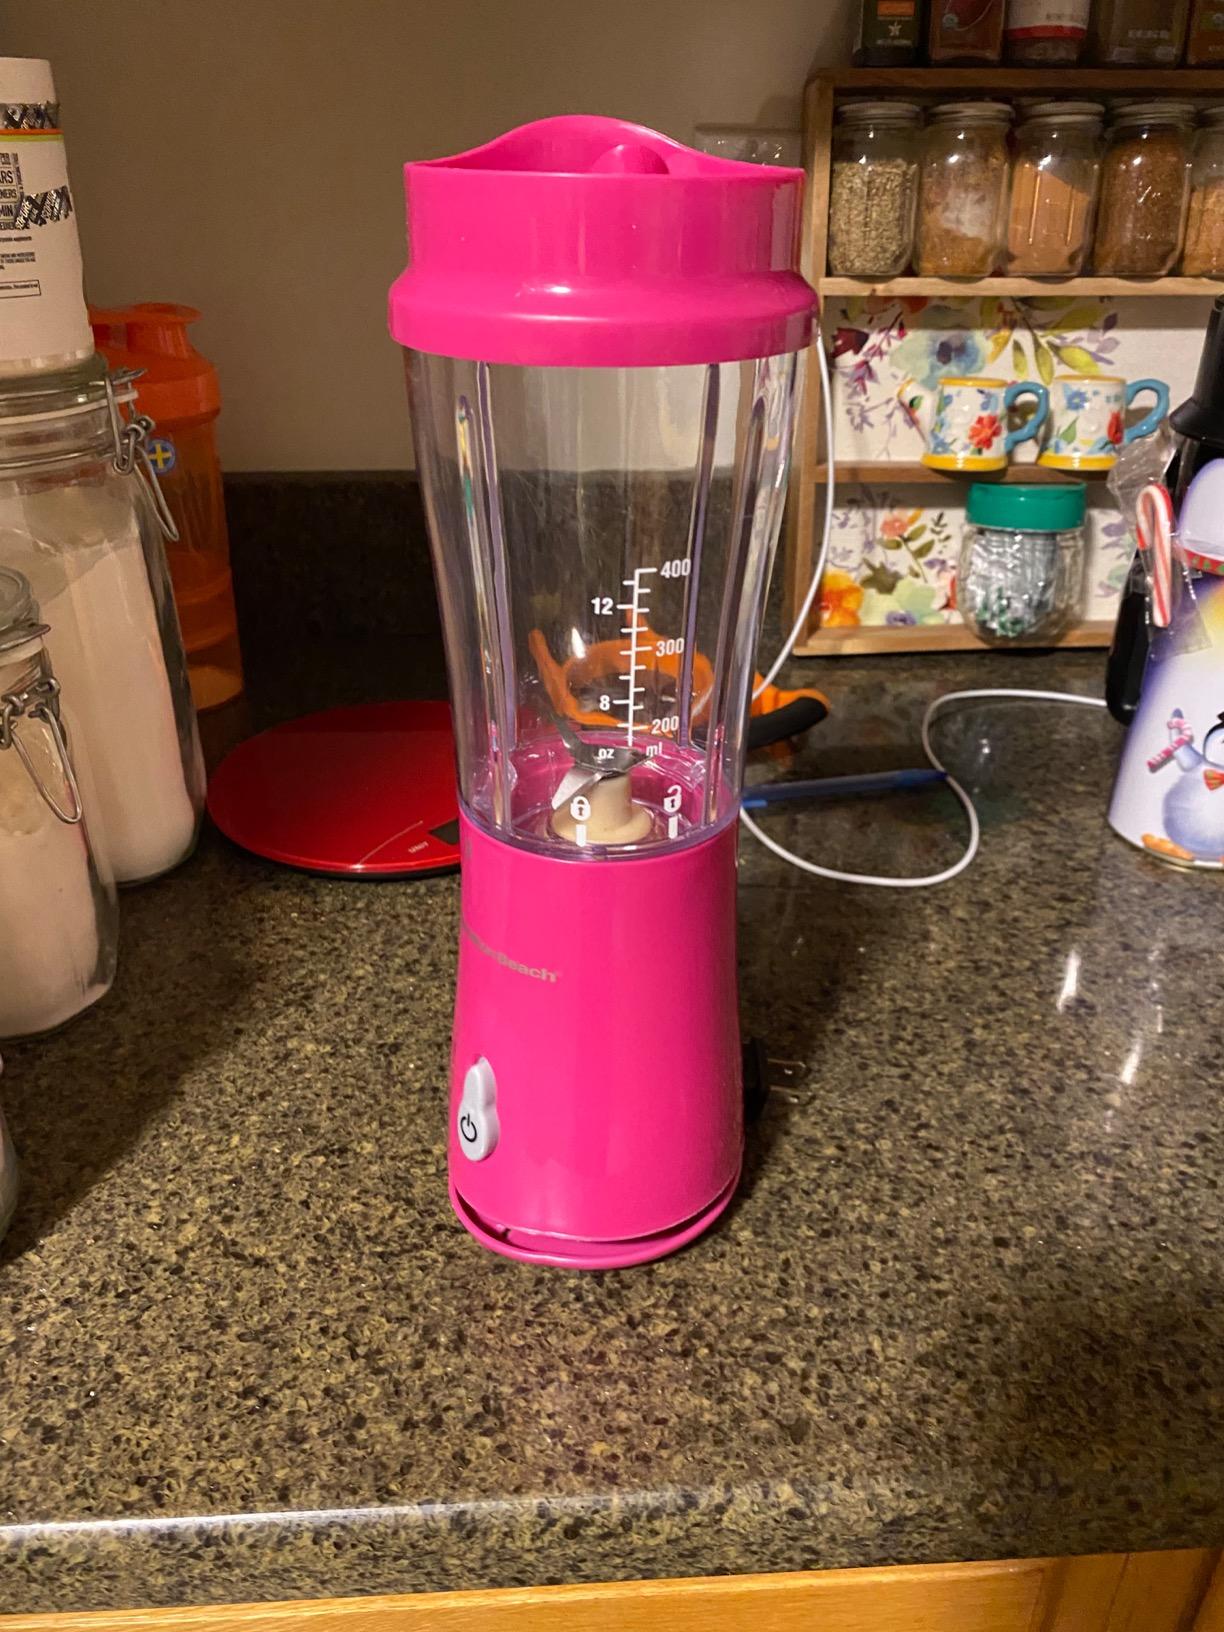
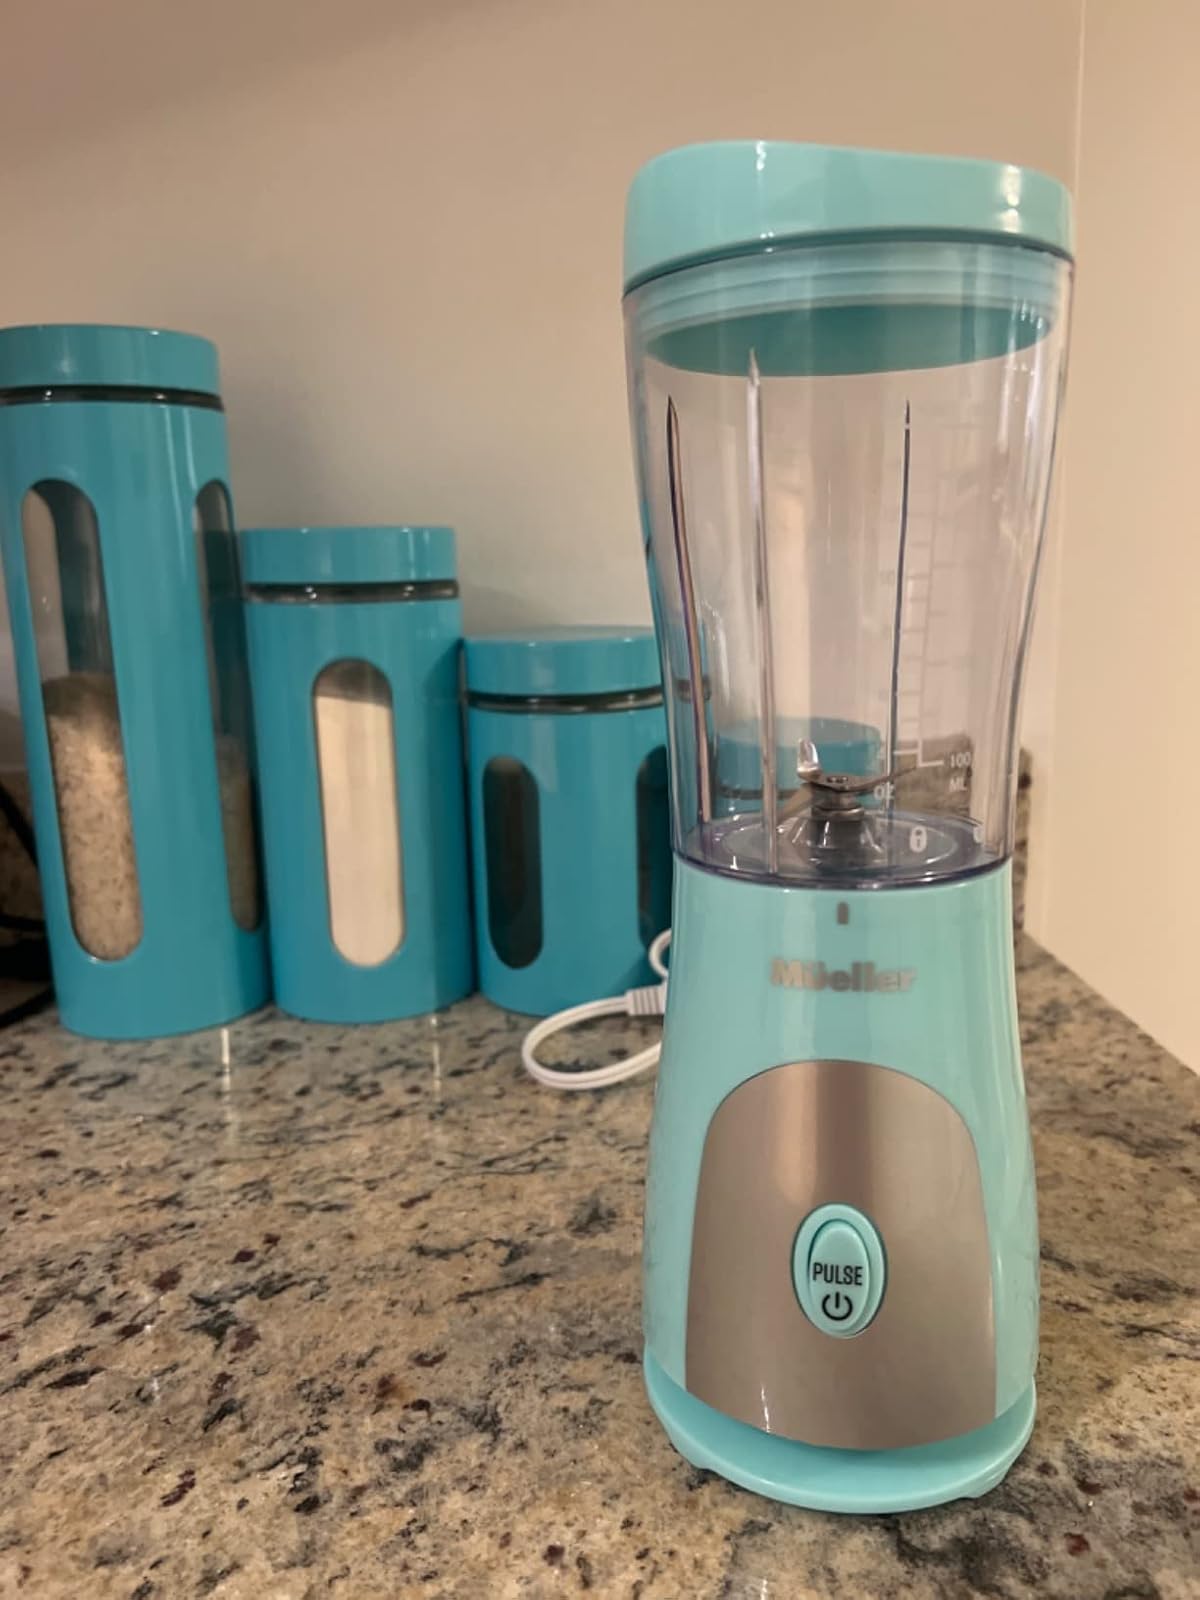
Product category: items_blender
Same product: no